Livorno

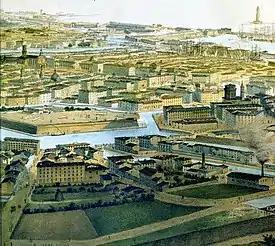
Bird's-eye view of Livorno in the mid 19th century.

The Counter-Reformation increased tensions among Christians; dissidents to the Papacy were targeted by various Catholic absolute rulers. Livorno's tolerance declined during the European wars of religion. But, in the preceding period, the merchants of Livorno had developed a series of trading networks with Protestant Europe, and the Dutch, British, and Germans worked to retain these. In 1653 a naval battle, the Battle of Leghorn, was fought near Livorno during the First Anglo-Dutch War.